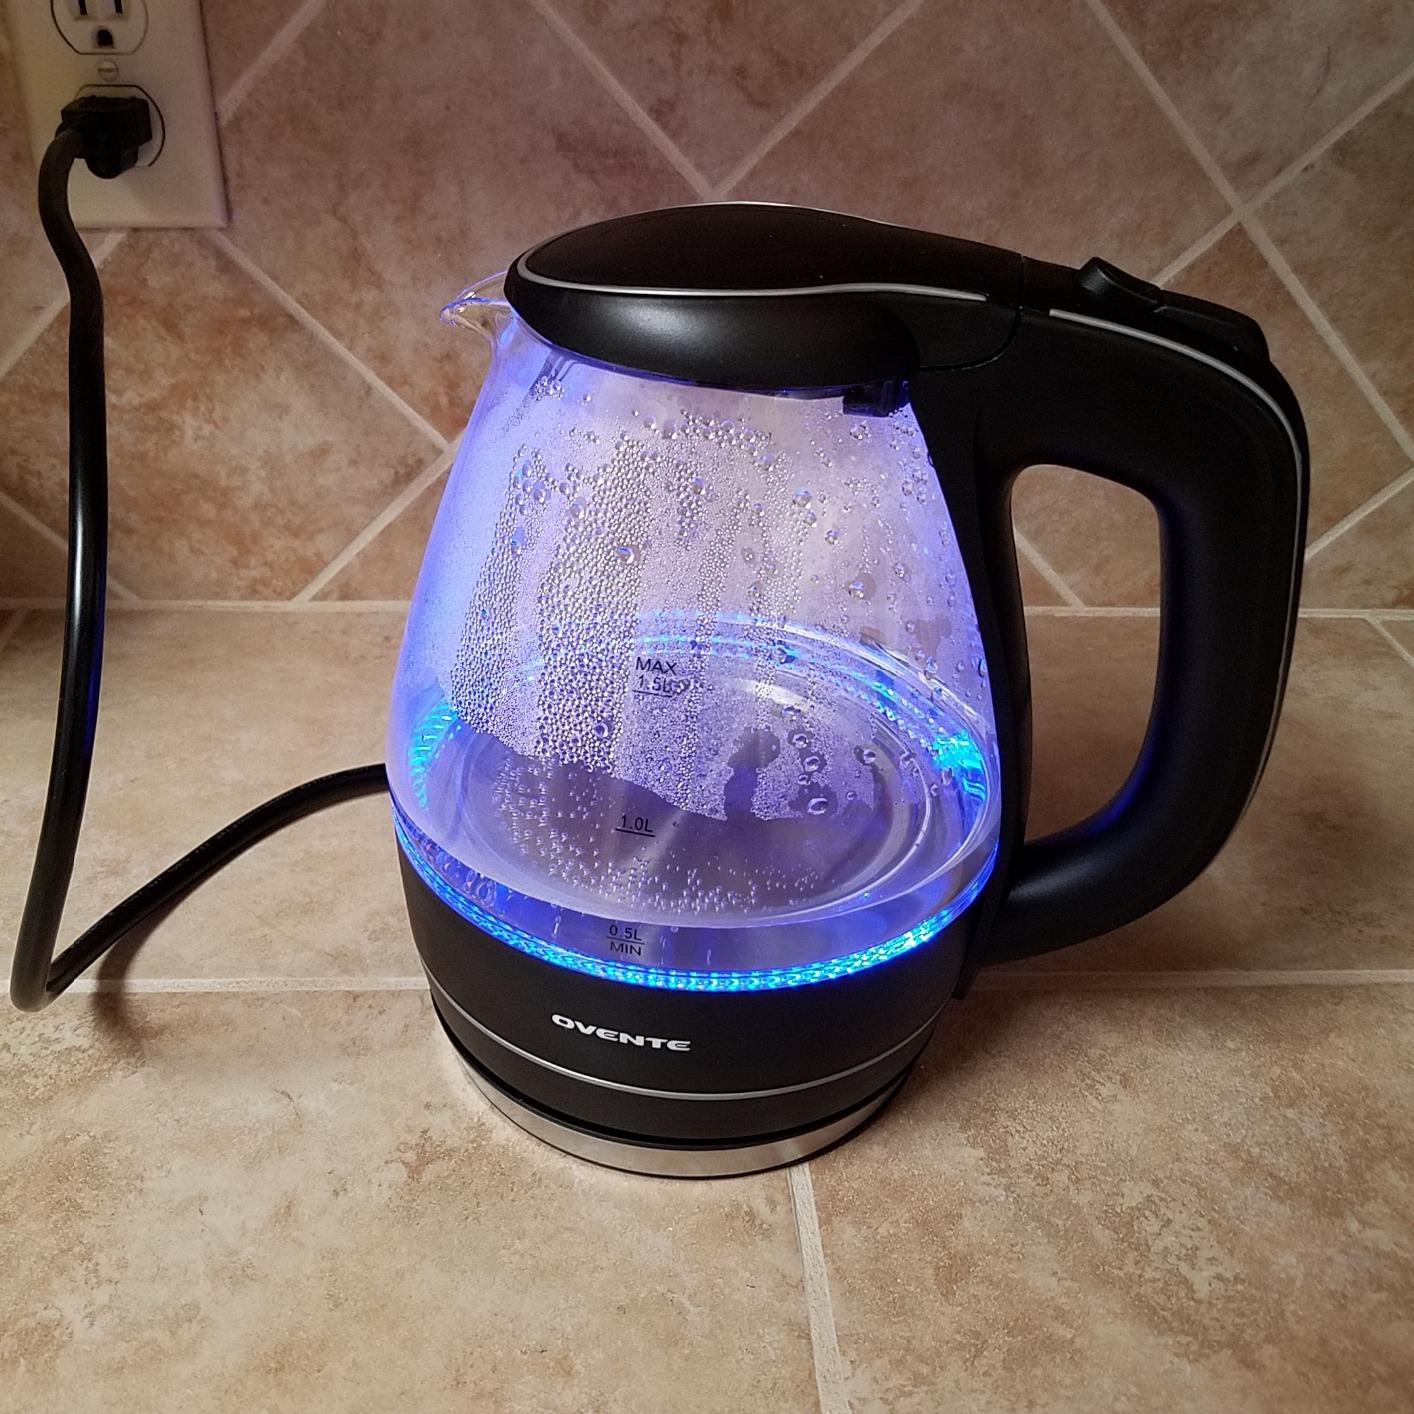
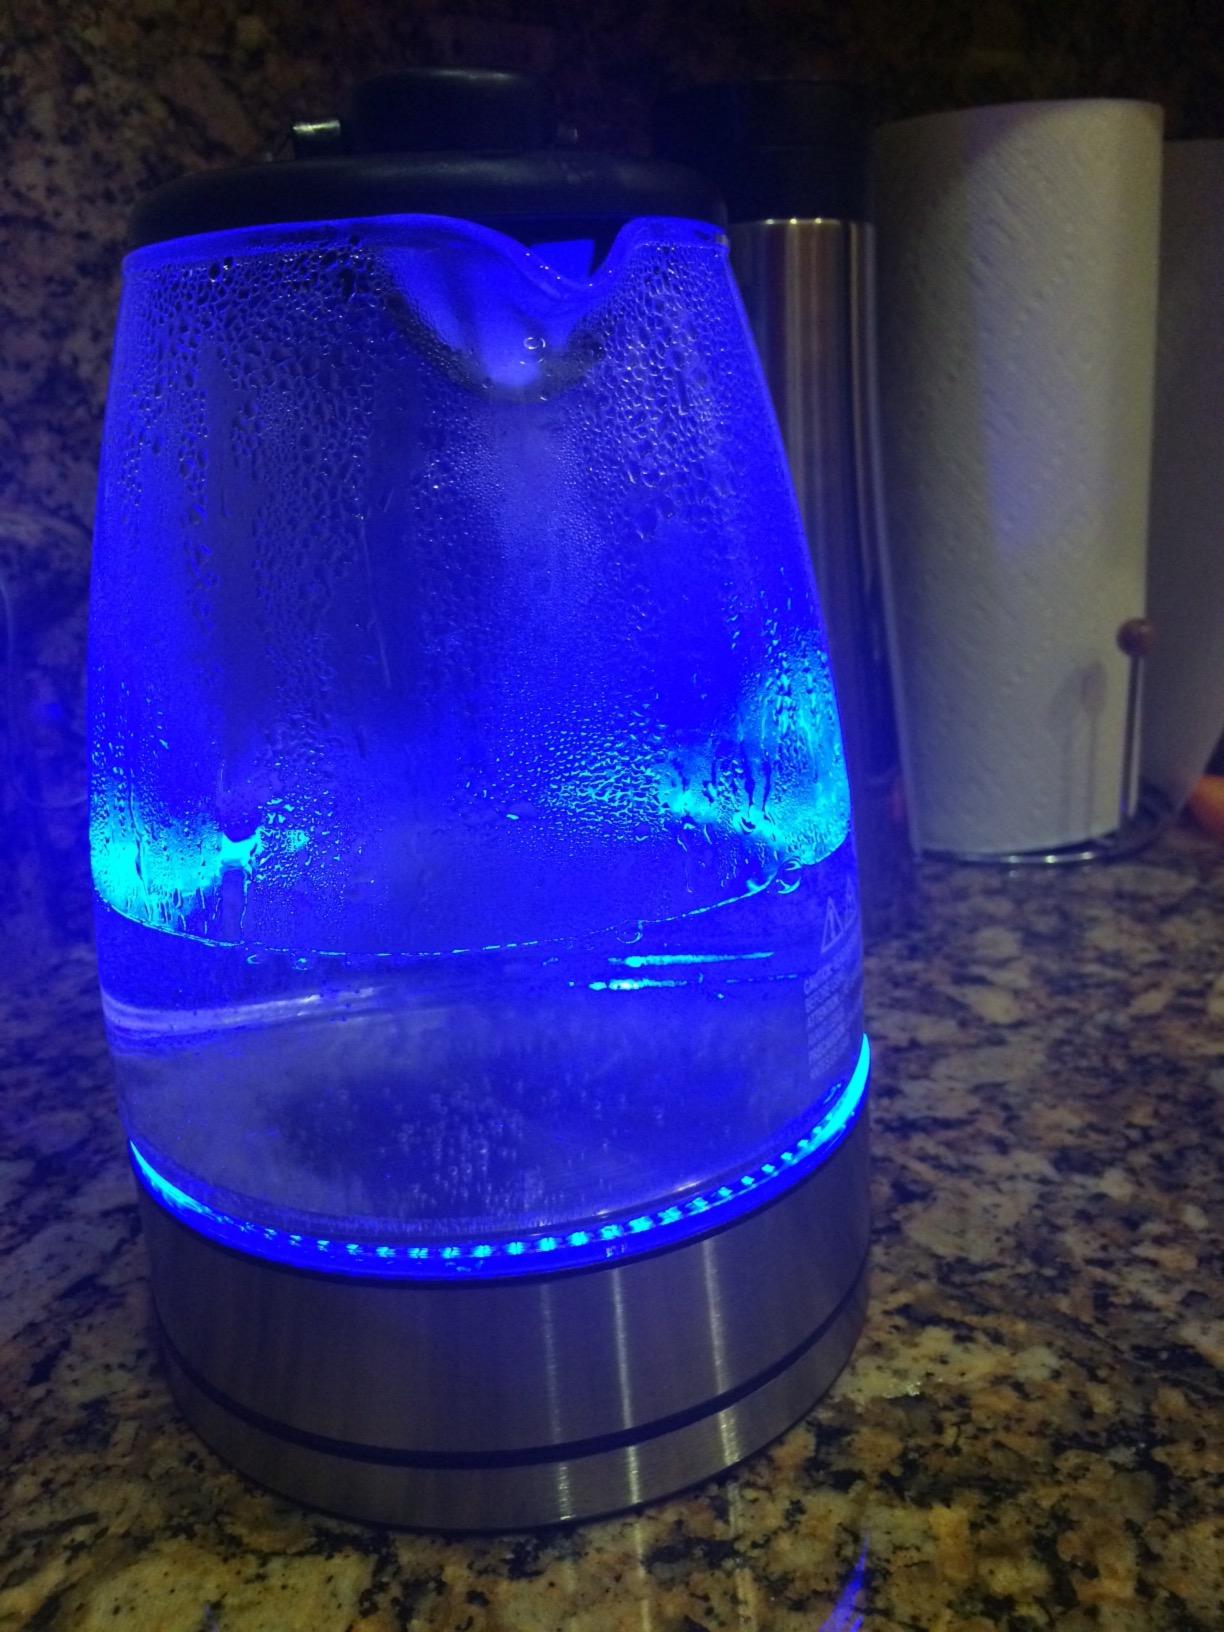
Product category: items_kettle
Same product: no